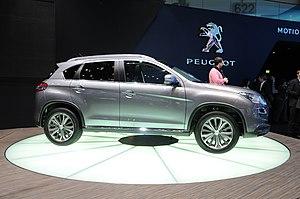
Salon international de l'automobile de Genève 2012